Near Eastern bioarchaeology

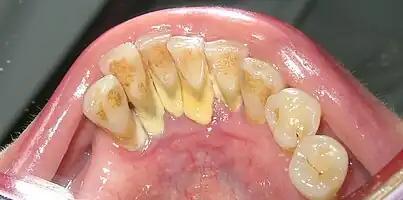
Photographic representation of calculus on the lingual of the mandibular anterior teeth.

Taphonomic alterations seldom affect the teeth in the archaeological record because teeth have a high inorganic content, hence, they provide permanent records of a range of diseases. Periodontal disease, carious lesions, periapical cavities, dental calculus, intense dental wear, and ante-mortem tooth loss (AMTL) are dental conditions that are systematically recorded and studied in archaeological skeletal assemblages. Dental diseases are especially relevant because they can provide indirect evidence of a person’s type of diet during life. Furthermore, examination of the angle of tooth wear visible on the tooth crown may help differentiate dietary shifts between human populations (e.g. distinguishing hunter-gatherers and later agriculturalists).